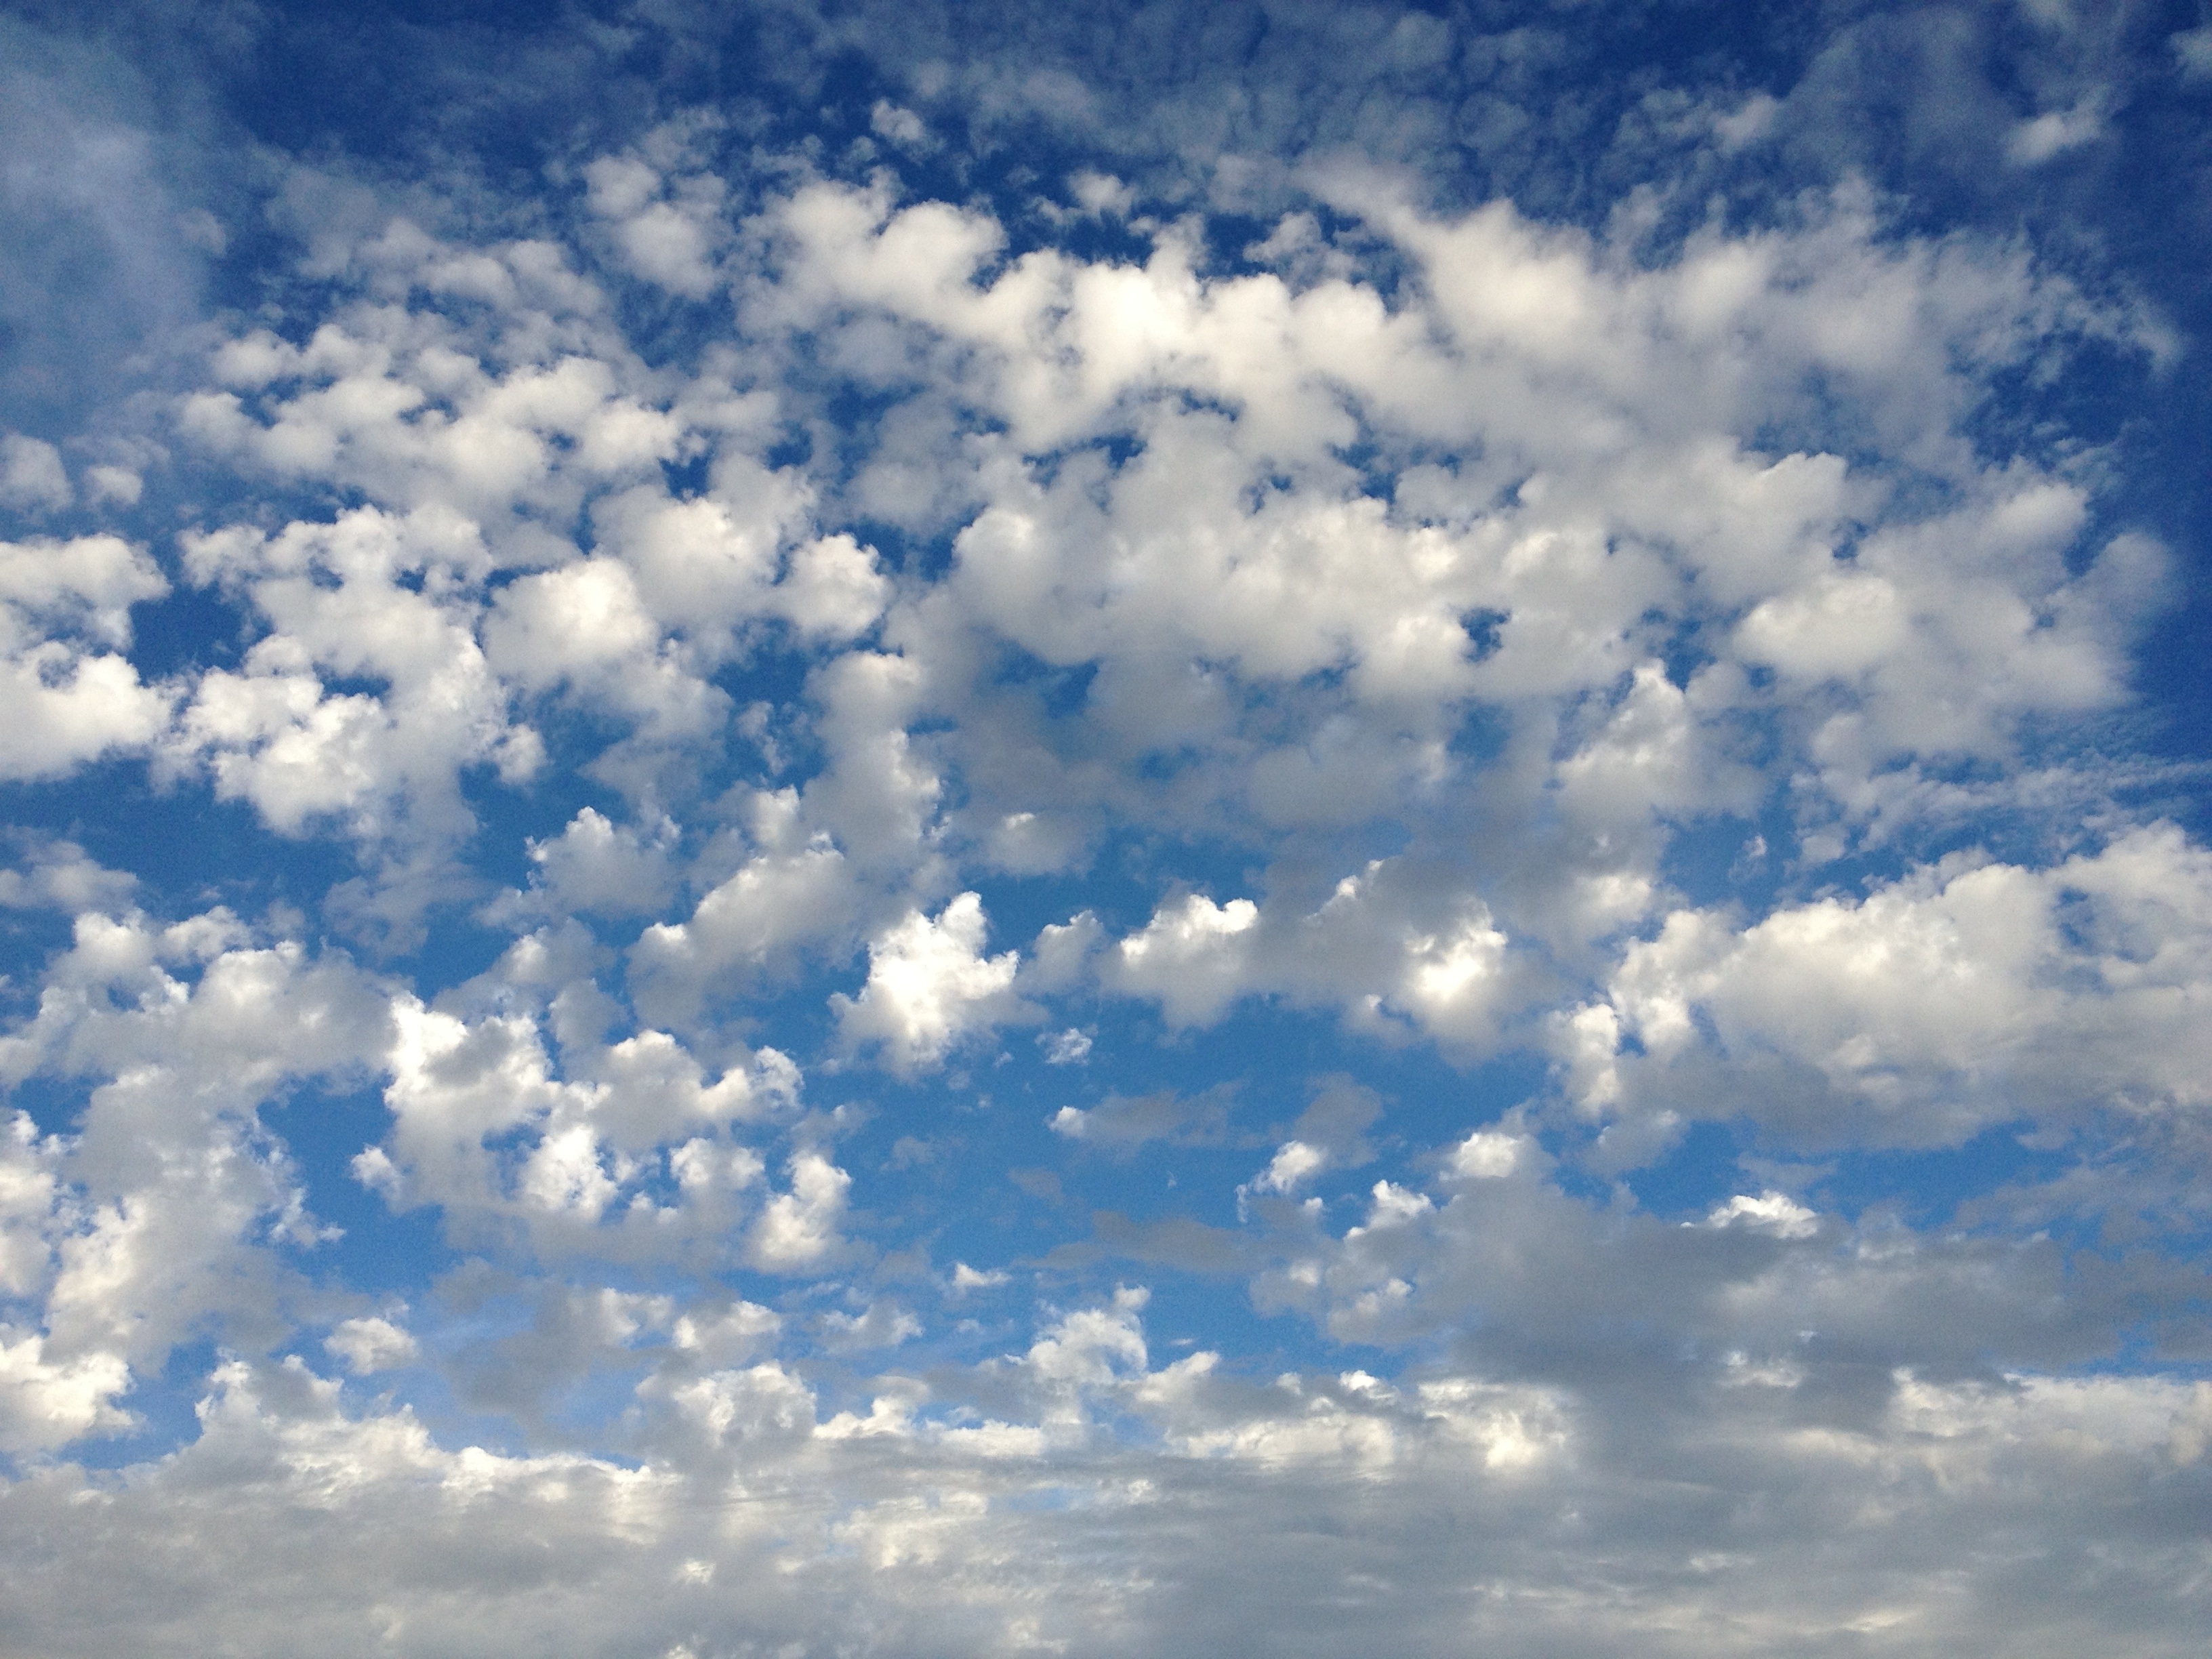
horizon, light, cloud, sky, white, sunlight, cloudy, atmosphere, daytime, pattern, high, heaven, cumulus, blue, cloudscape, clouds, background, bright, day, backdrop, partly cloudy, meteorological phenomenon, fair weather